Marks Point, New South Wales

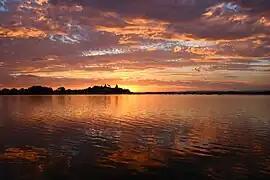
Marks Point, as seen view from Cane Point (in Belmont South), across Village Bay

Marks Point is a suburb of the City of Lake Macquarie in New South Wales, Australia, located from Newcastle's central business district and forming a small peninsula extending into the eastern side of Lake Macquarie. The Aboriginal people, the Awabakal, were the first people in the area.